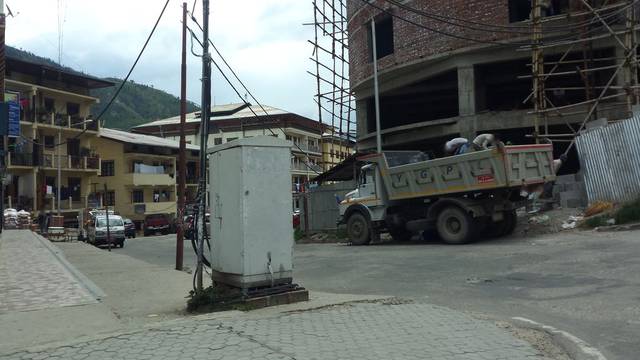
Region: Bhutan
Coordinates: 27.471, 89.638